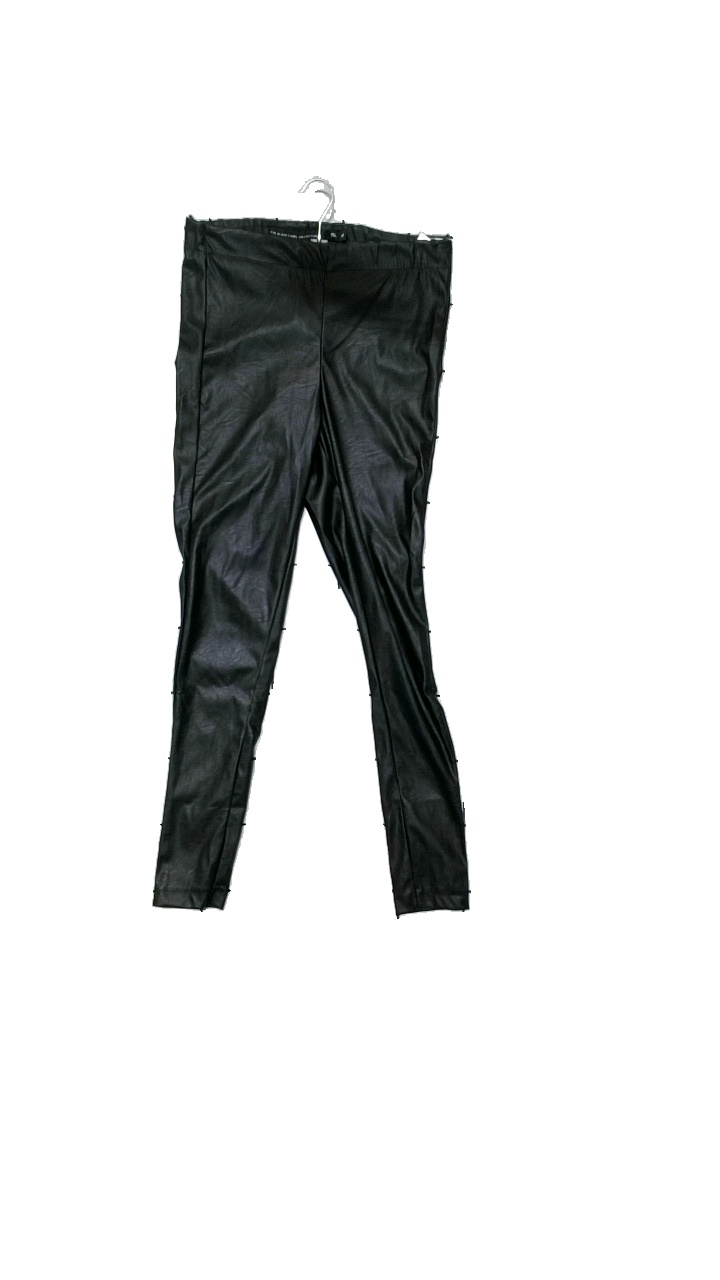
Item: Trousers (Ladies)
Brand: Lager 157
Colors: Black
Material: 100% Polyester
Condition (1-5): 3
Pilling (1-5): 4
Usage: Reuse
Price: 50-100